The Defiant Ones (1986 film)

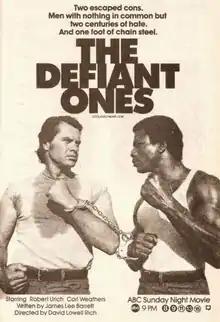

The Defiant Ones is a 1986 American made-for-television crime drama film directed by David Lowell Rich starring Robert Urich and Carl Weathers. It is a remake of the 1958 film of the same name.